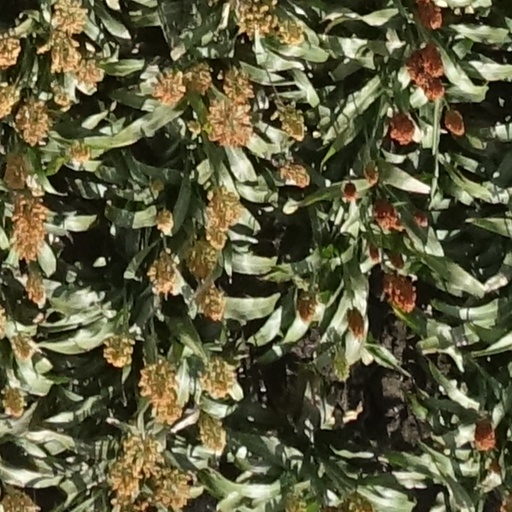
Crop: sorghum